Eleanor Hoyt Brainerd

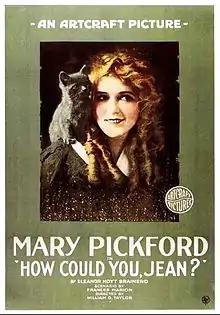
Poster from "How Could You Jean?", 1918

Eleanor began her professional career in New York City as a writer and editor for the "New York Sun", specializing in fashion writing. Her novel "In Vanity Fair" drew heavily from her coverage of fashion in Paris and New York. She published extensively in magazines, including "Collier's, The Girl's Own Paper, Ladies' Home Journal, The Saturday Evening Post," and "Everybody's Magazine", typically in serial format. Her fictional novels often follow the same formula as the Pollyanna or Rebecca of Sunnybrook Farm series, in which a young girl, often an orphan, tries to improve the lives of adults through pluck and daring.